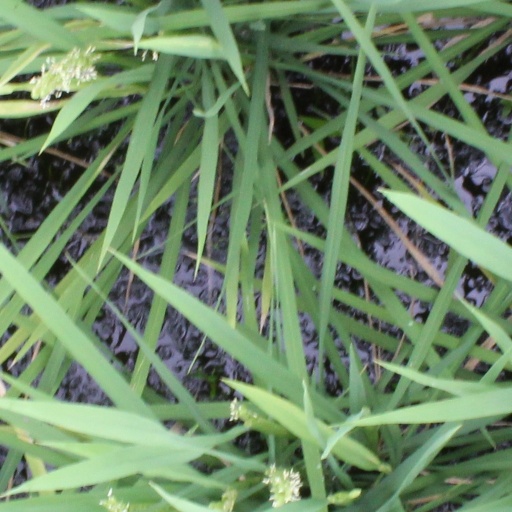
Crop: rice